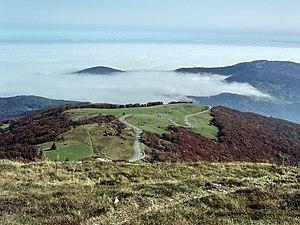
Vosges vues depuis le Grand Ballon, Alsace, France. La plaine d'Alsace est sous le brouillard alors que les sommets vosgiens sont ensoleillés.
Le col du Grand Ballon est un col du massif des Vosges, sur la route des Crêtes. Il doit son nom au Grand Ballon, plus haut sommet du massif des Vosges, qu'il contourne par l'est. Il ne s'agit pas d'un col essentiel pour le transport, aussi n'est-il généralement pas déneigé pendant l'hiver.